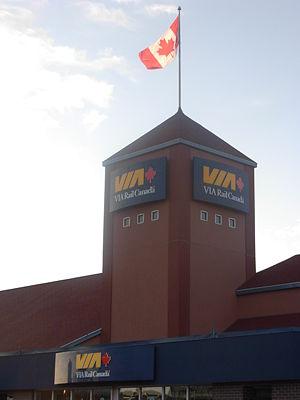
La gare de Moncton est une gare ferroviaire canadienne. Elle est située au centre de la ville de Moncton dans le comté de Westmorland au sud-est du Nouveau-Brunswick.
Moncton est une ville canadienne située dans le comté de Westmorland, dans le Sud-Est du Nouveau-Brunswick.